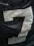
Number: 7